Carleen

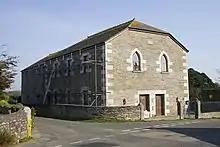
The former Carleen Methodist Church in 2011

Carleen Wesleyan Chapel opened in 1883 and was later renamed Carleen Methodist Church; it closed in 1990. Carleen Community Church is affiliated to the Apostolic Church and runs a day care centre.